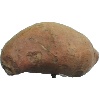
Label: Potato Sweet 1